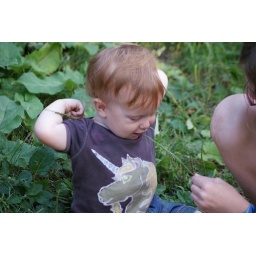
camping at loft mountain in the blue ridge